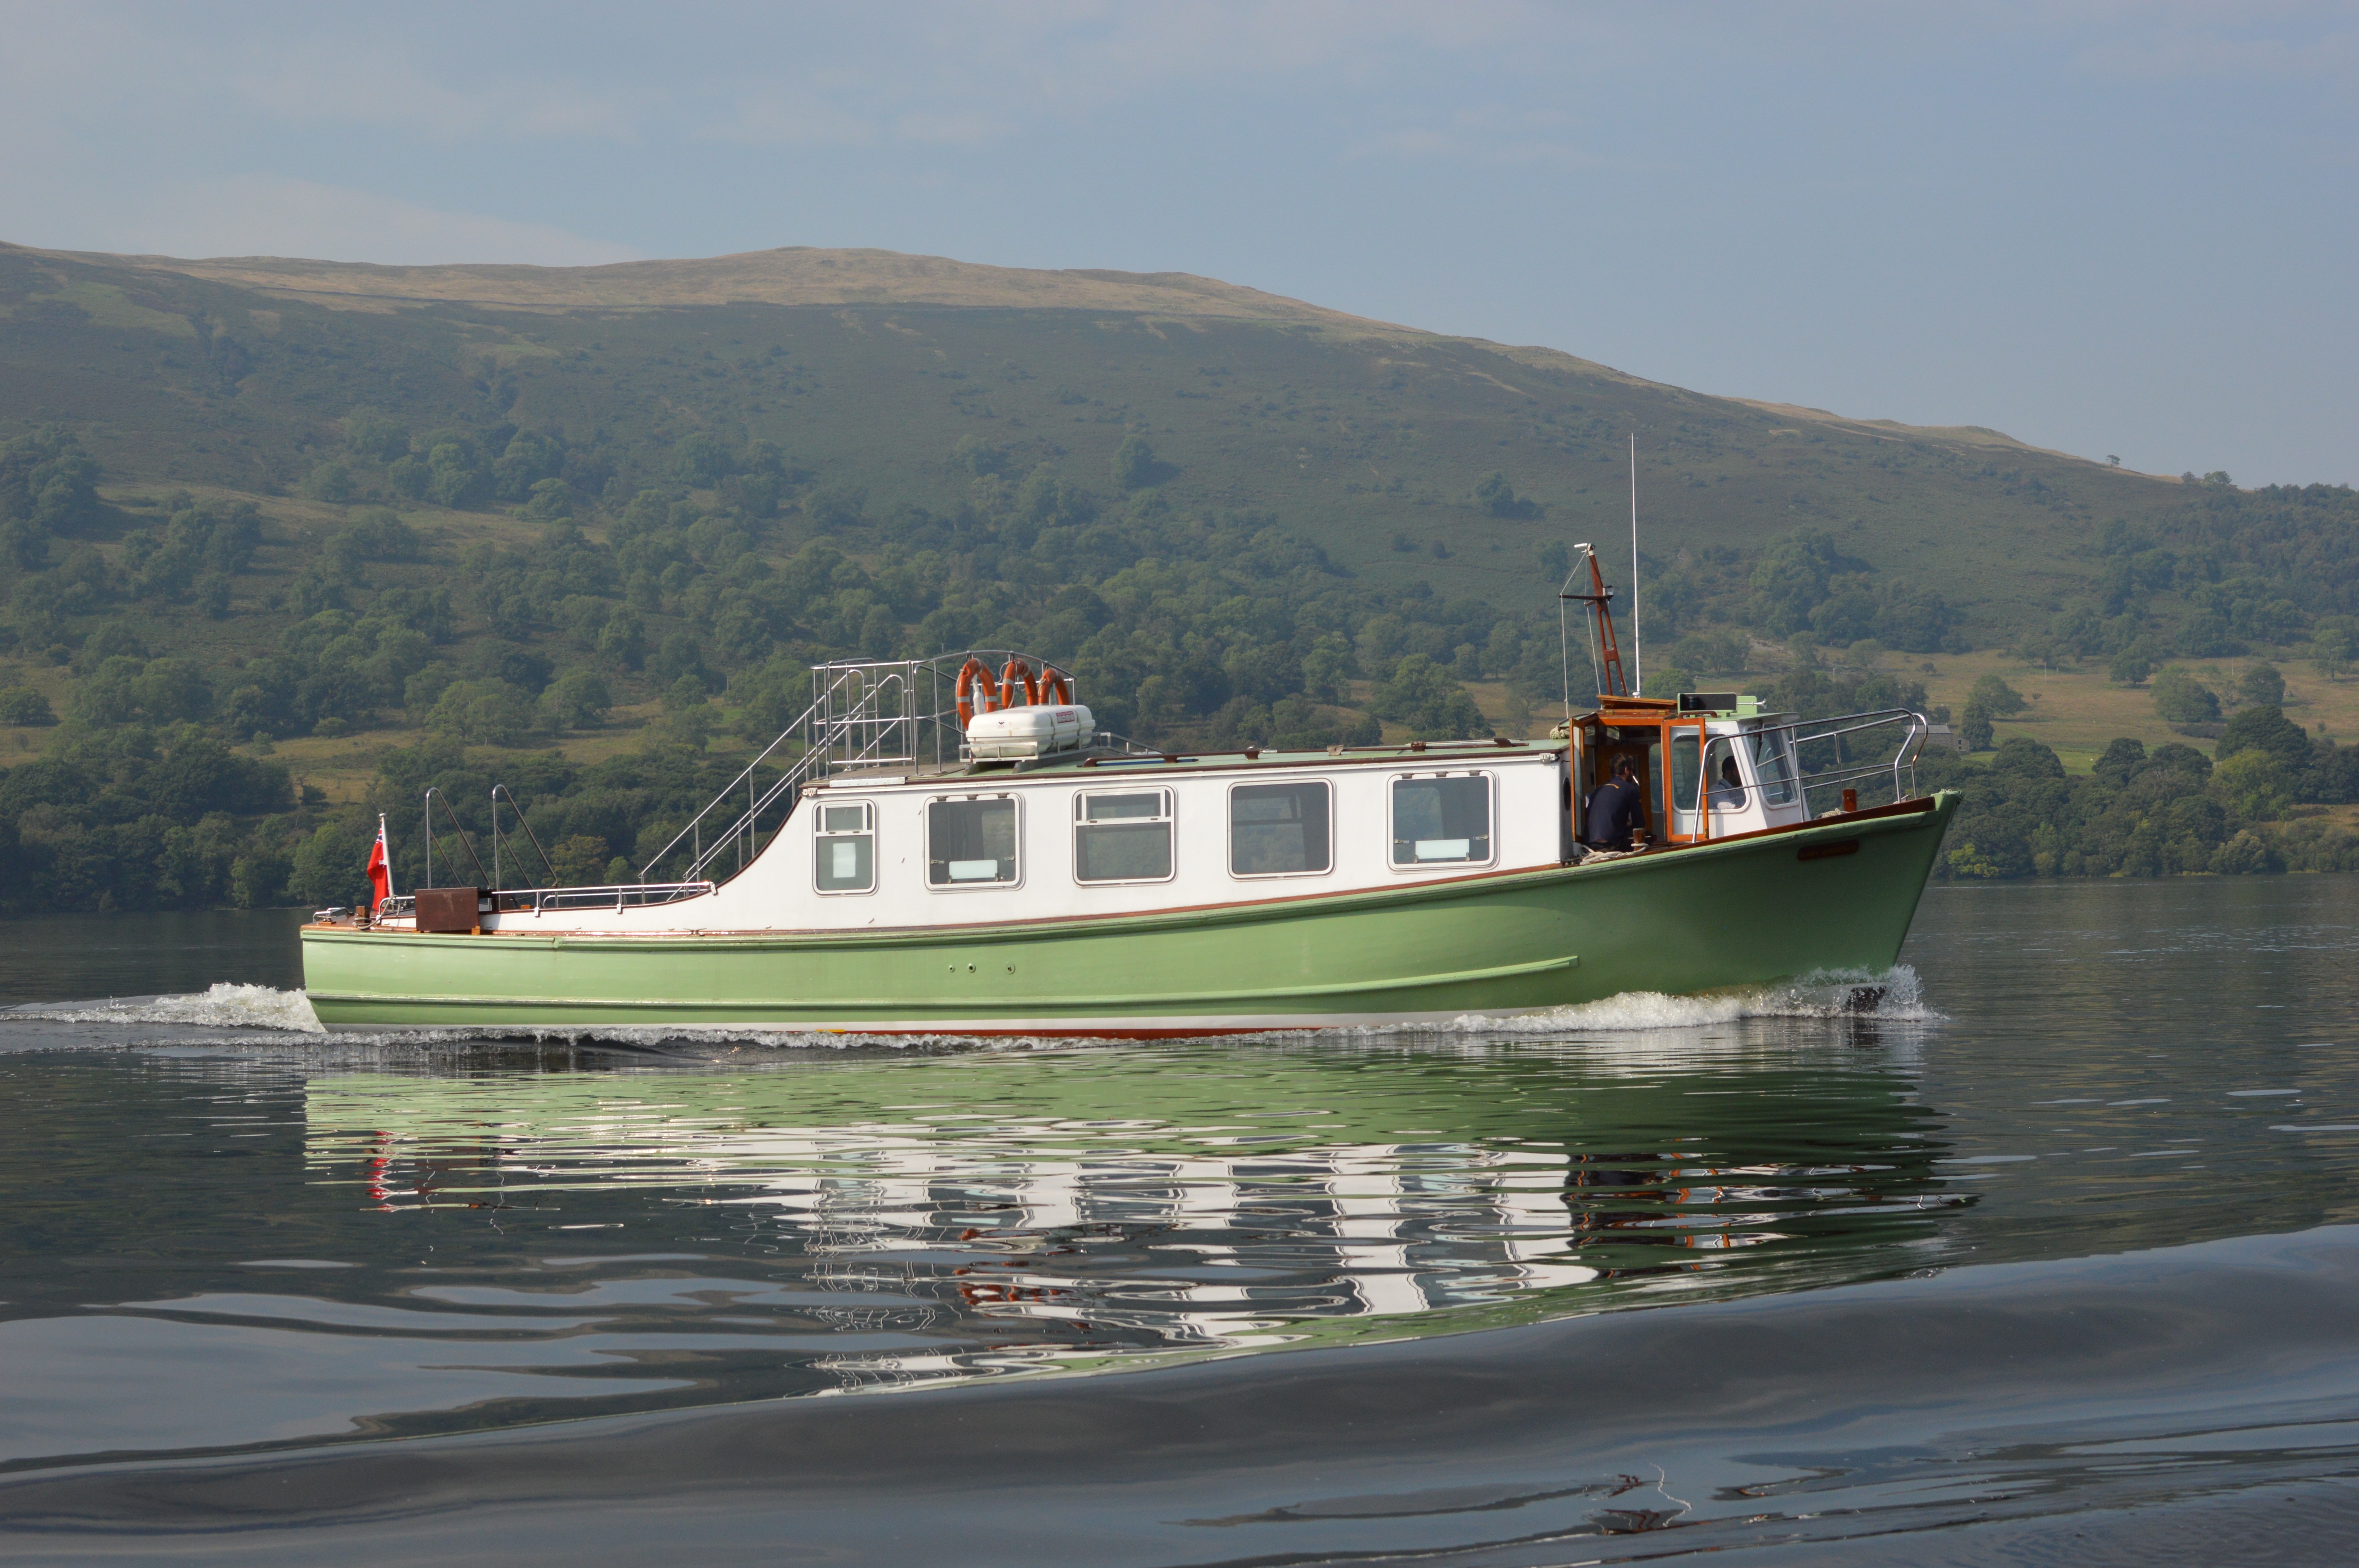
sea, coast, boat, lake, river, ship, vehicle, bay, cargo ship, waterway, motorboat, ferry, boating, channel, steamer, lakes, watercraft, fishing vessel, passenger ship, lake district, watercraft rowing